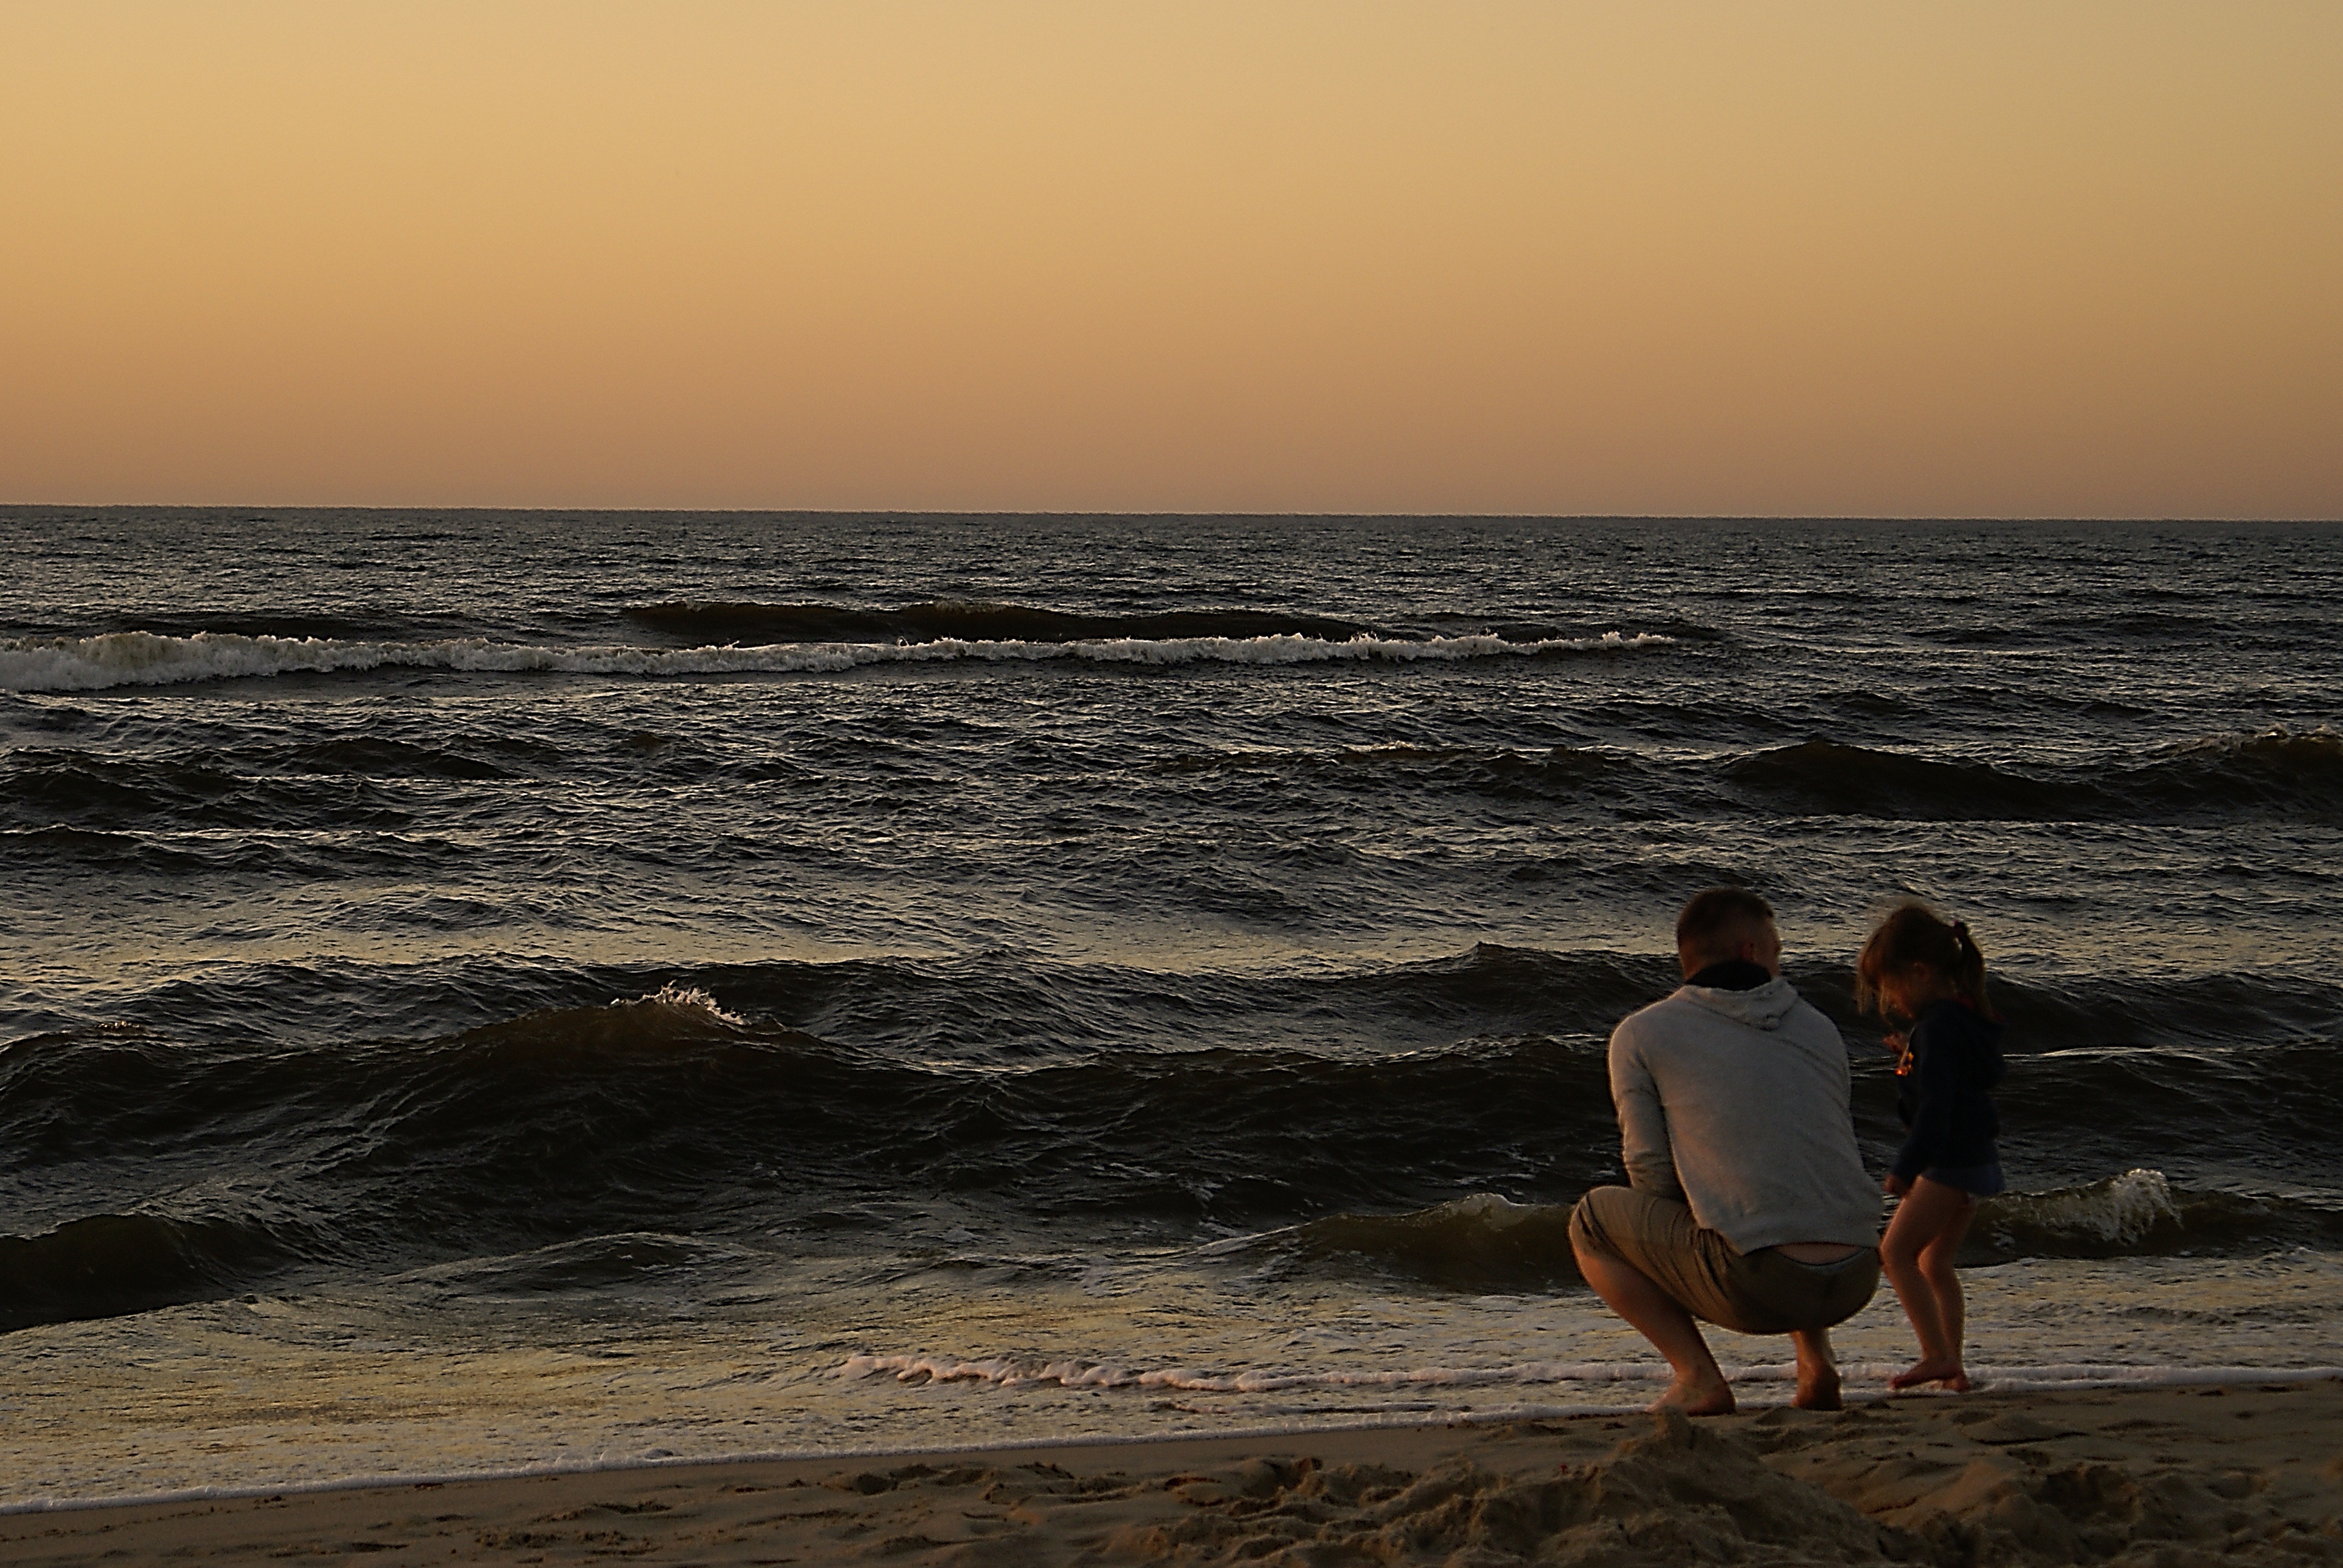
beach, sea, coast, nature, sand, rock, ocean, horizon, people, sky, sunrise, sunset, sunlight, morning, shore, wave, dawn, summer, dusk, evening, twilight, scenery, bay, body of water, shadows, figure, aura, silhouettes, mood, the sun, cape, on the beach, the baltic sea, the waves, spacer, evening light, the backlight, solar flare, wind wave